Describe the emotion expressed in this image:  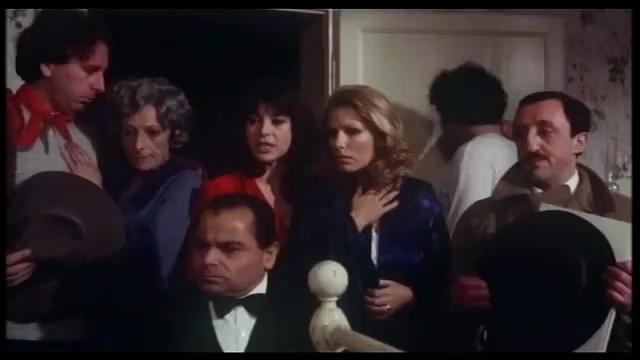
This person displays Fear, valence and arousal with low intensity.